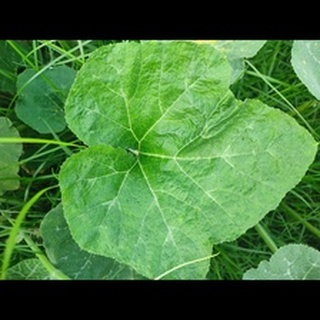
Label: healthy_pumpkin